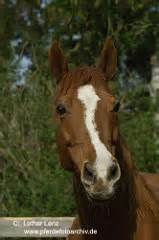
Label: cavallo